Former Military Chapel (Bachelor Quarters) (Alcatraz Island)

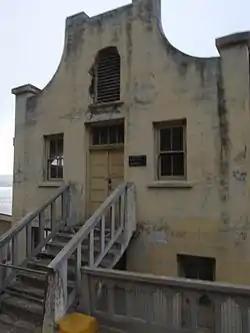
The chapel

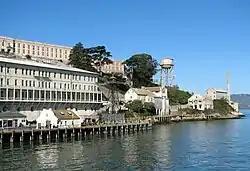
The former chapel can be seen just to the bottom left of the water tower

The Former Military Chapel (Bachelor Quarters) is a building on Alcatraz Island off the coast of San Francisco, United States. It is located next to the Sally Port and Dock and the Building 64 residential apartments. It was built in the 1920s in the mission-revival style to accommodate for the officers at the military prison on the island. The ground floor had quarters for the officers and their families who worked at the military prison and the top floor was used as a school and chapel.